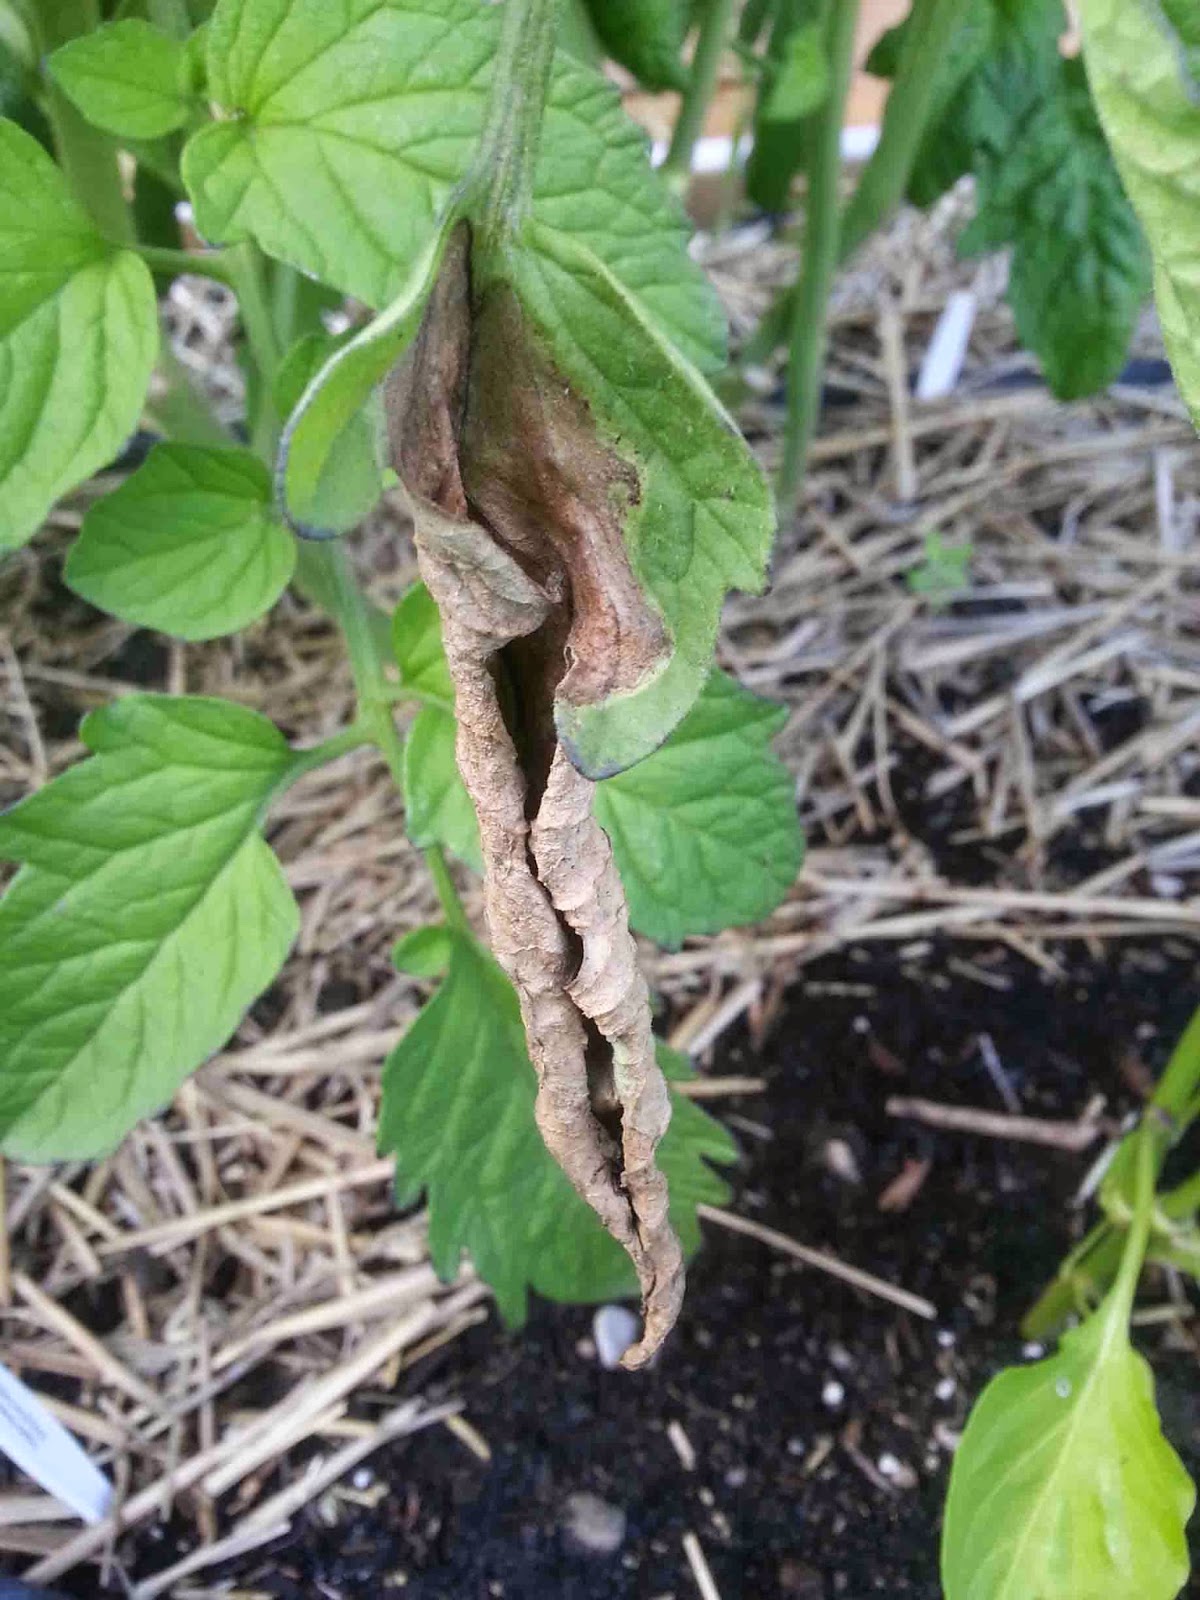
Labels: Tomato leaf late blight